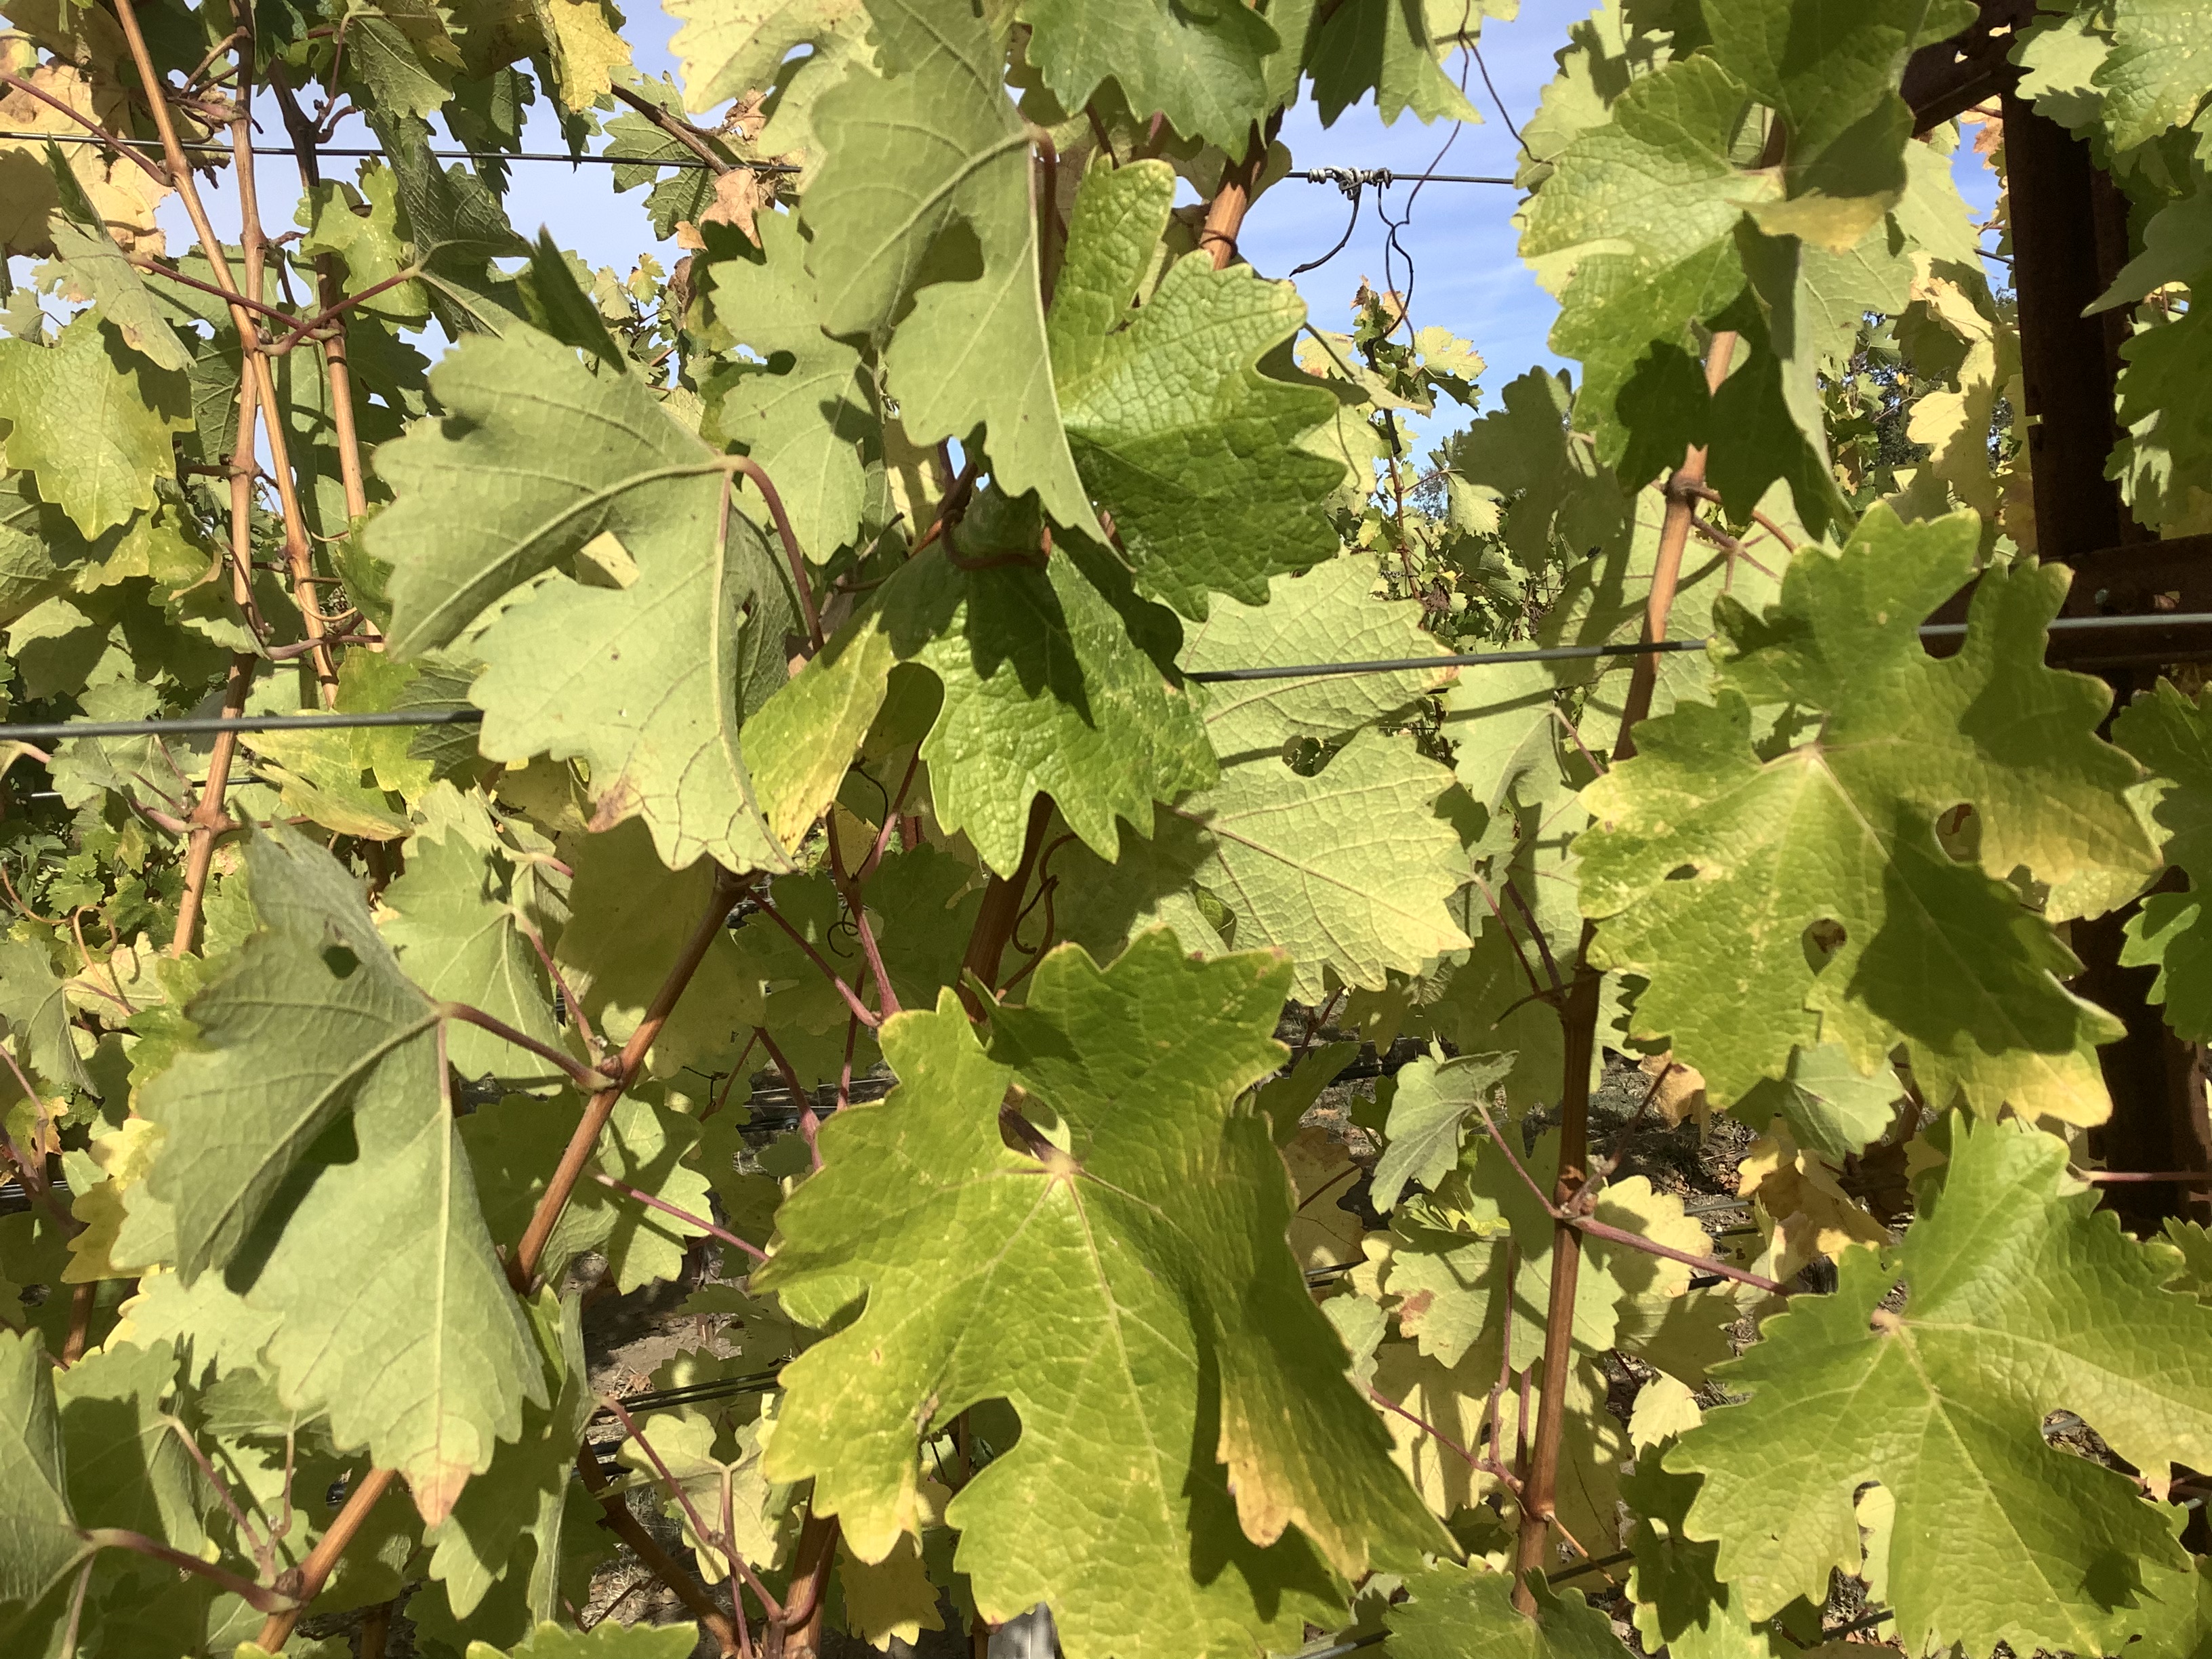
Label: No Virus